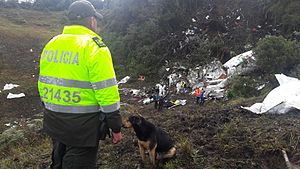
LaMia Airlines Flight 2933
Det havarerede fly på nedstyrtningsstedet.
Det havarerede fly på nedstyrtningsstedet.
LaMia Airlines Flight 2933 var en flyvning fra Viru Viru International Airport i Bolivia til José María Córdova International Airport i Colombia. 28. november 2016 styrtede flyet, som opererede på ruten den dag ved Cerro Gordo i La Unión i Colombia. Flyvningen var chartret, og ombord var fodboldholdet Associação Chapecoense de Futebol, 21 journalister og ni besætningsmedlemmer. Af de 77 personer ombord overlevede kun seks.